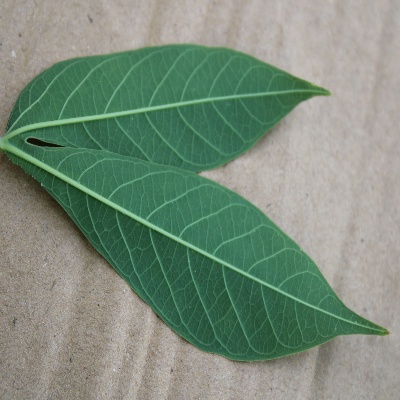
Crop: Cassava
Condition: healthy